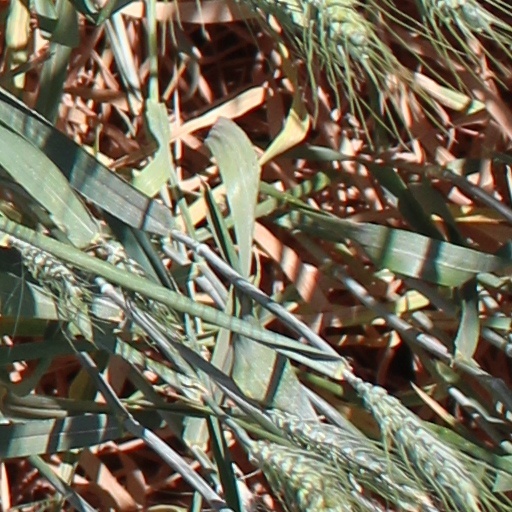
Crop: wheat